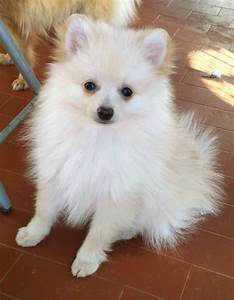
Label: dog